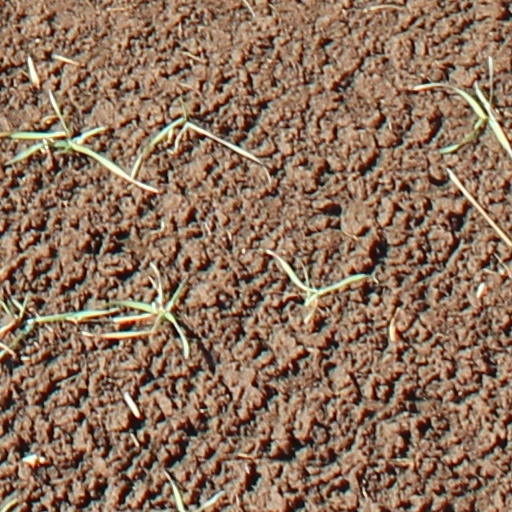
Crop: wheat